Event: Nepal Earthquake
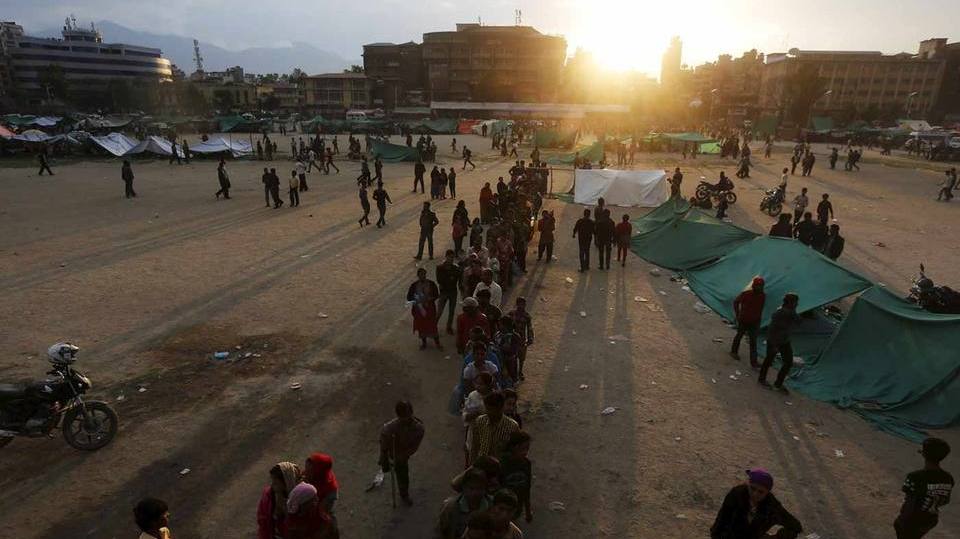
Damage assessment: damage